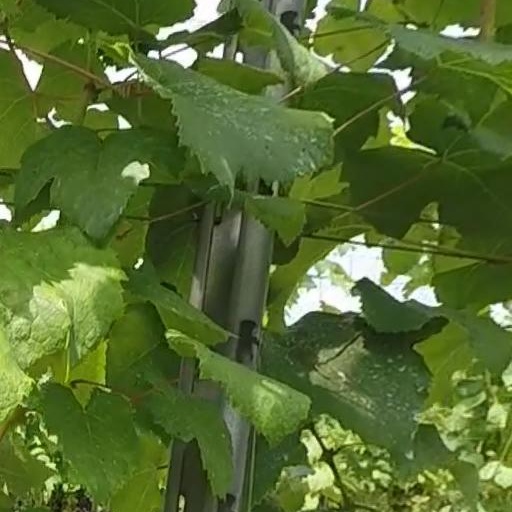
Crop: grape